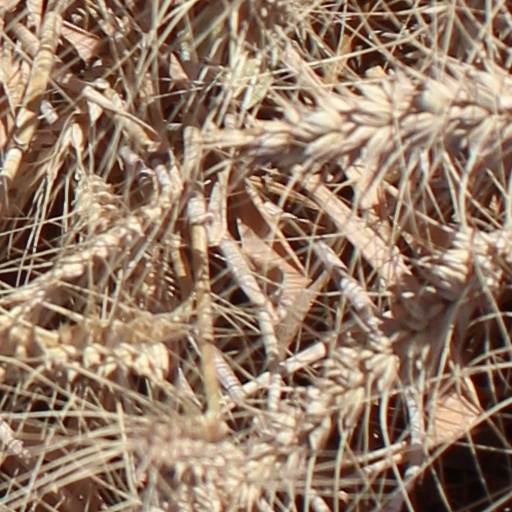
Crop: wheat